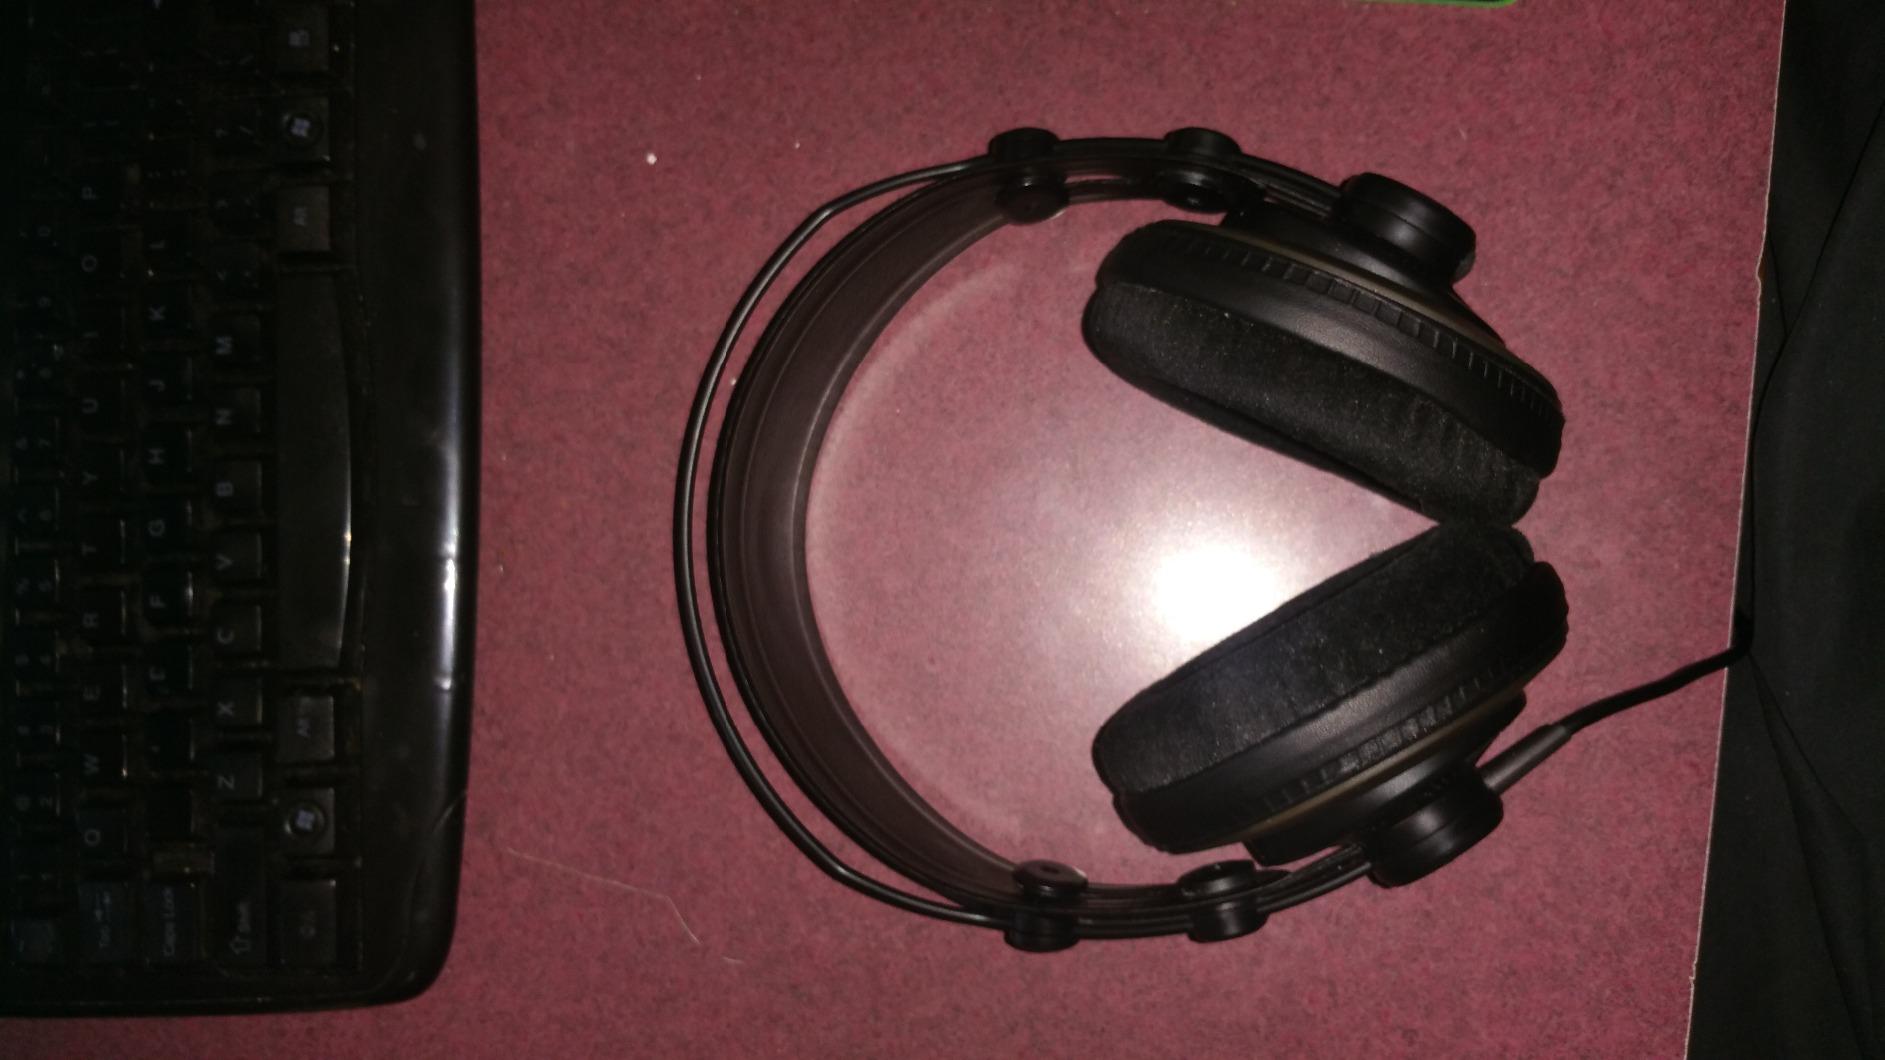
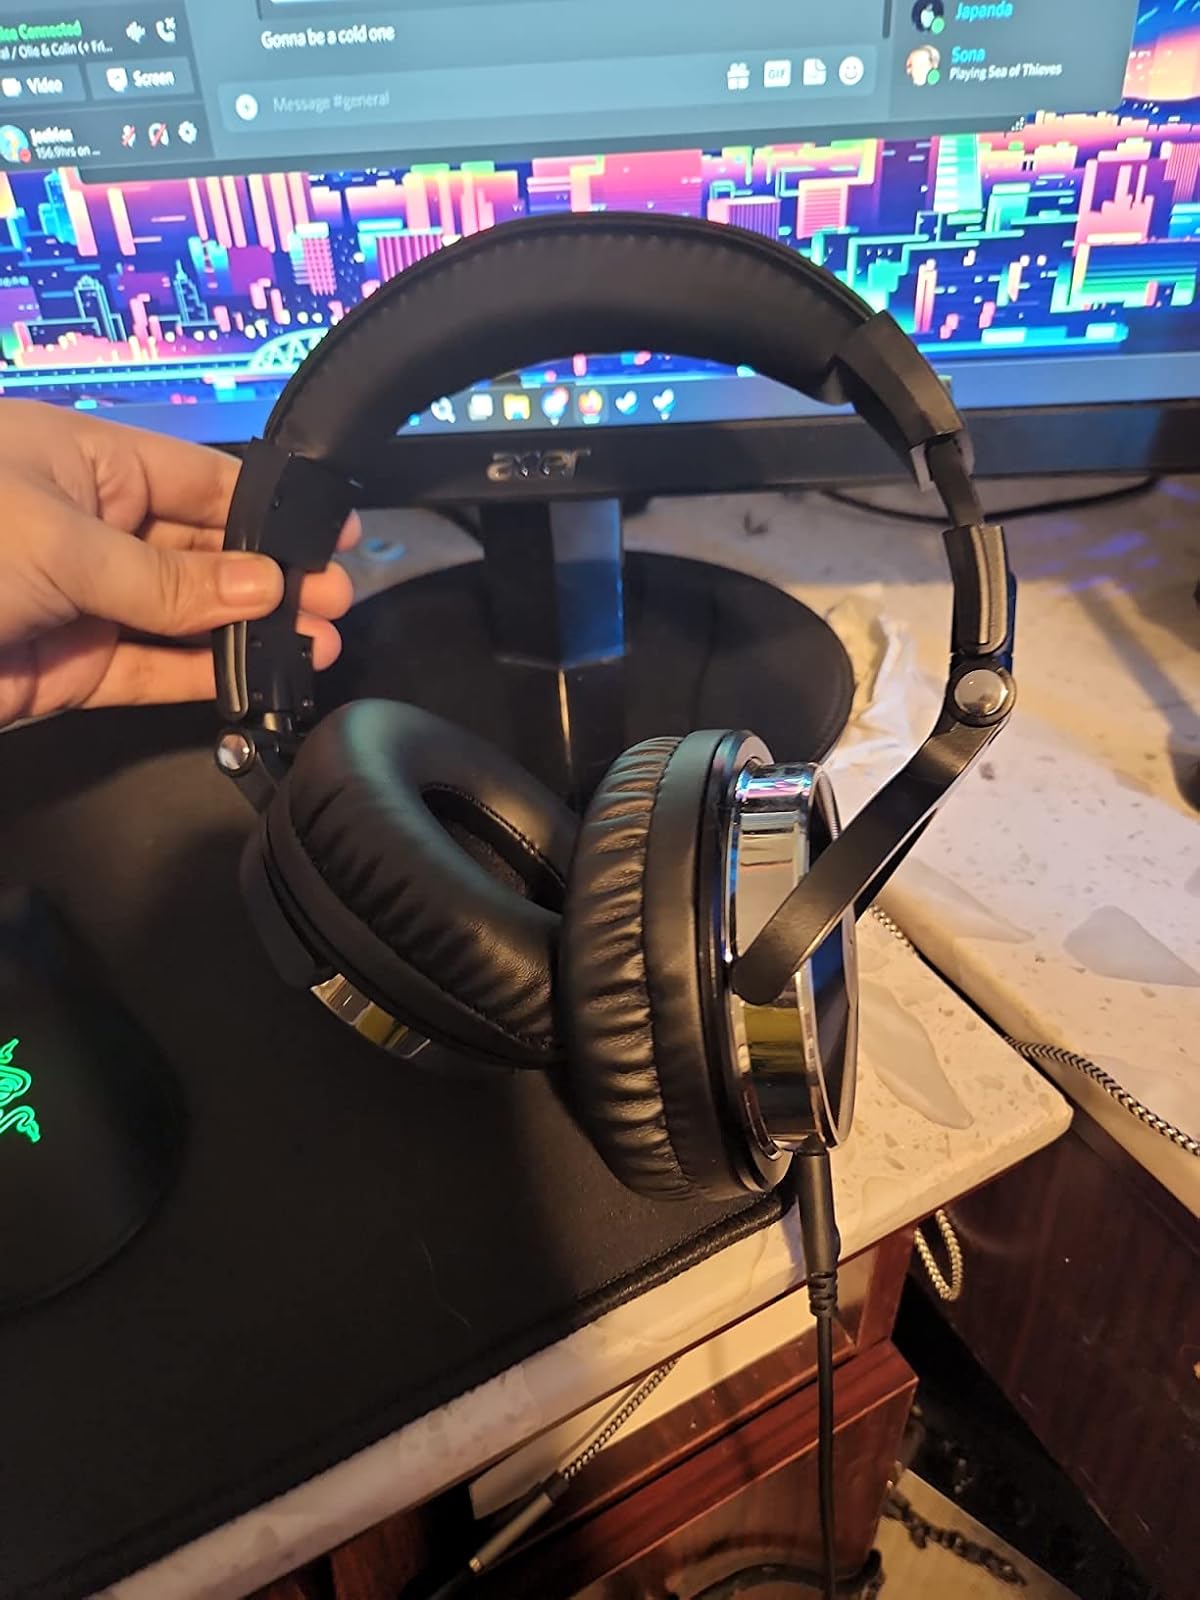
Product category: headphones
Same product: no